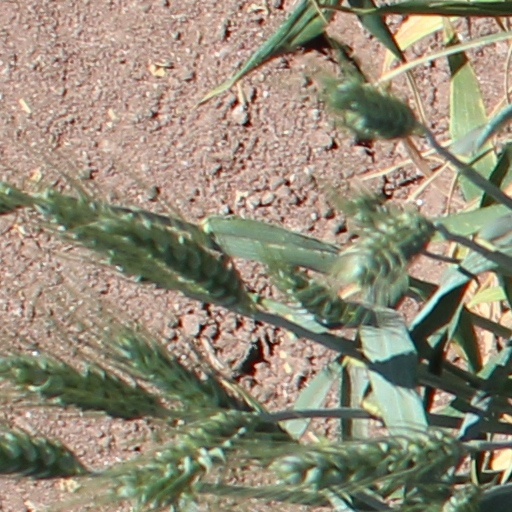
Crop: wheat